Mabel Cañada Zorrilla

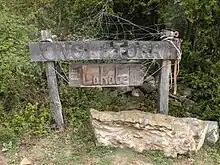
Welcome to Lakabe sign

Cañada has been trained in ways to create collectivity, to express oneself in a group, to live in community, to implement structures that allow horizontal decision-making, in process facilitation, experimental education and non-violent communication. It has also been formed in other communities such as Findhorn.